USS Iowa turret explosion

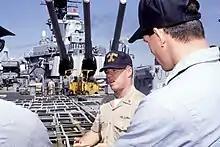
Master Chief Stephen Skelley (center, facing camera). "Iowa"s Turret Three is in the background.

After serving in World War II and the Korean War, "Iowa" was decommissioned on 24 February 1958 and entered the Atlantic Reserve Fleet at Philadelphia Naval Shipyard. She remained in the Reserve Fleet until 1983. At this time, "Iowa" was moved to Avondale Shipyards near New Orleans, Louisiana, to undergo a modernization as part of President Ronald Reagan's "600-ship Navy" plan. Under the command of Captain Gerald E. Gneckow, she was recommissioned on 28 April 1984, one year ahead of schedule. In order to expedite the schedule, many necessary repairs to "Iowa"s engines and guns were not completed and the mandatory US Navy Board of Inspection and Survey (InSurv) inspection was not conducted at that time.